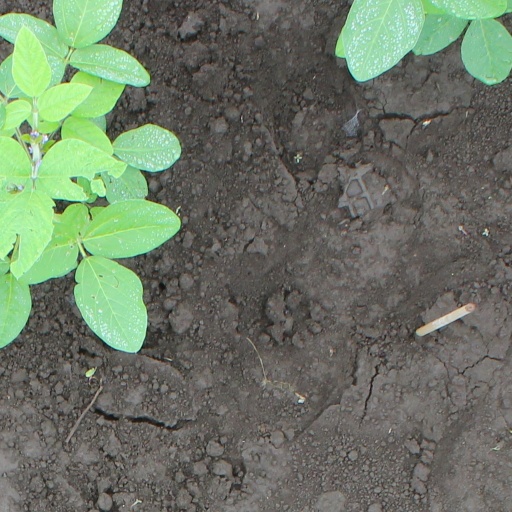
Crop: soybean